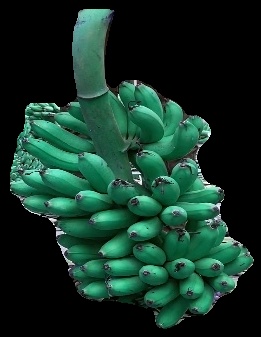
Variety: rasbale
Grade: grade1